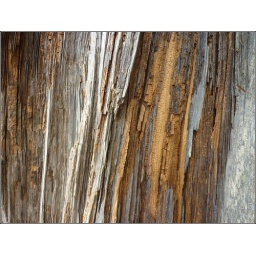
old dead tree in a hertfordshire field